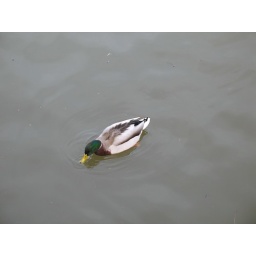
Just to prove how clear the water really is in the basin